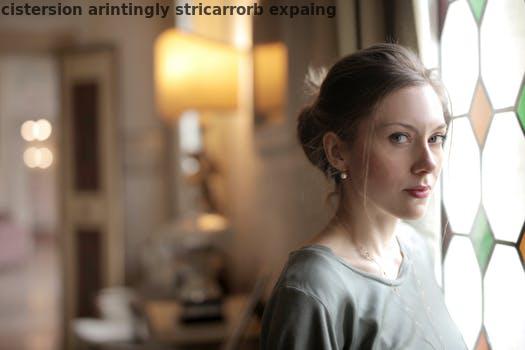
Label: Watermark